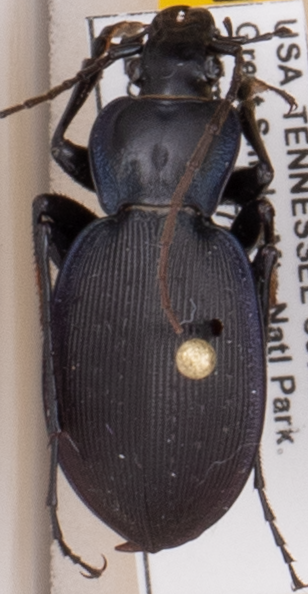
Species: Carabus goryi
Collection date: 2022-04-26
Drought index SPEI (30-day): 0.558
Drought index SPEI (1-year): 0.484
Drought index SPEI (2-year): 0.88